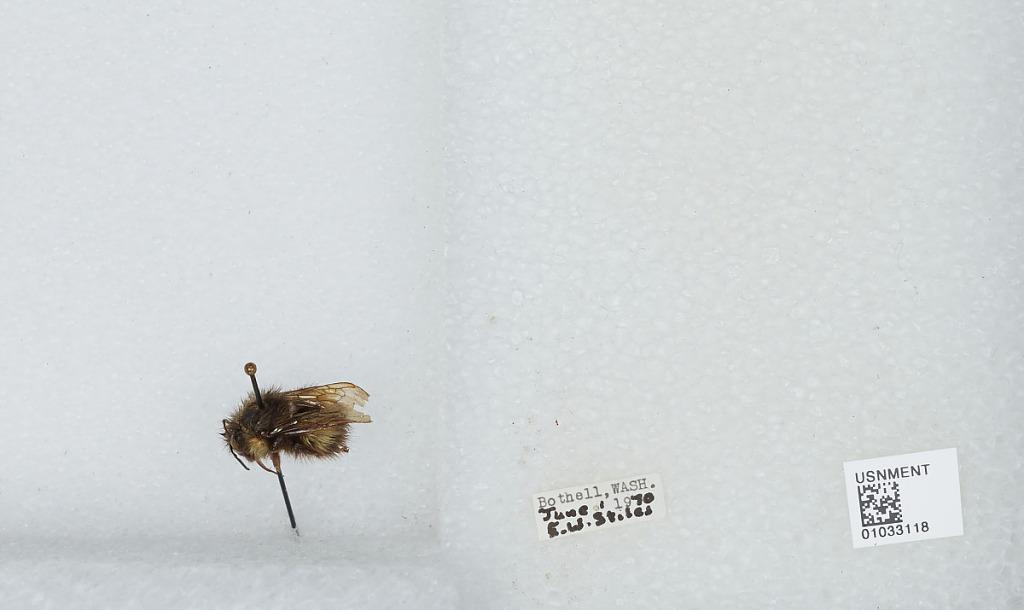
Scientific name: Bombus (Pyrobombus) sitkensis Nylander
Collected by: E. Stiles
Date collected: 1970-6-1
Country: United States
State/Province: Washington
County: King
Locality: Bothell
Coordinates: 47.7717, -122.204